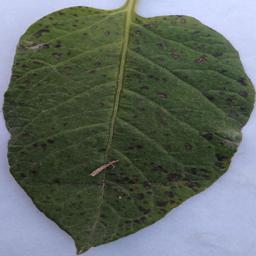
Etiqueta: Tizon_Temprano